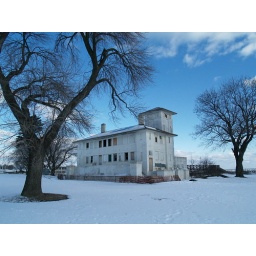
house by the lake^^ well coast guard station...actually (flickr explore)